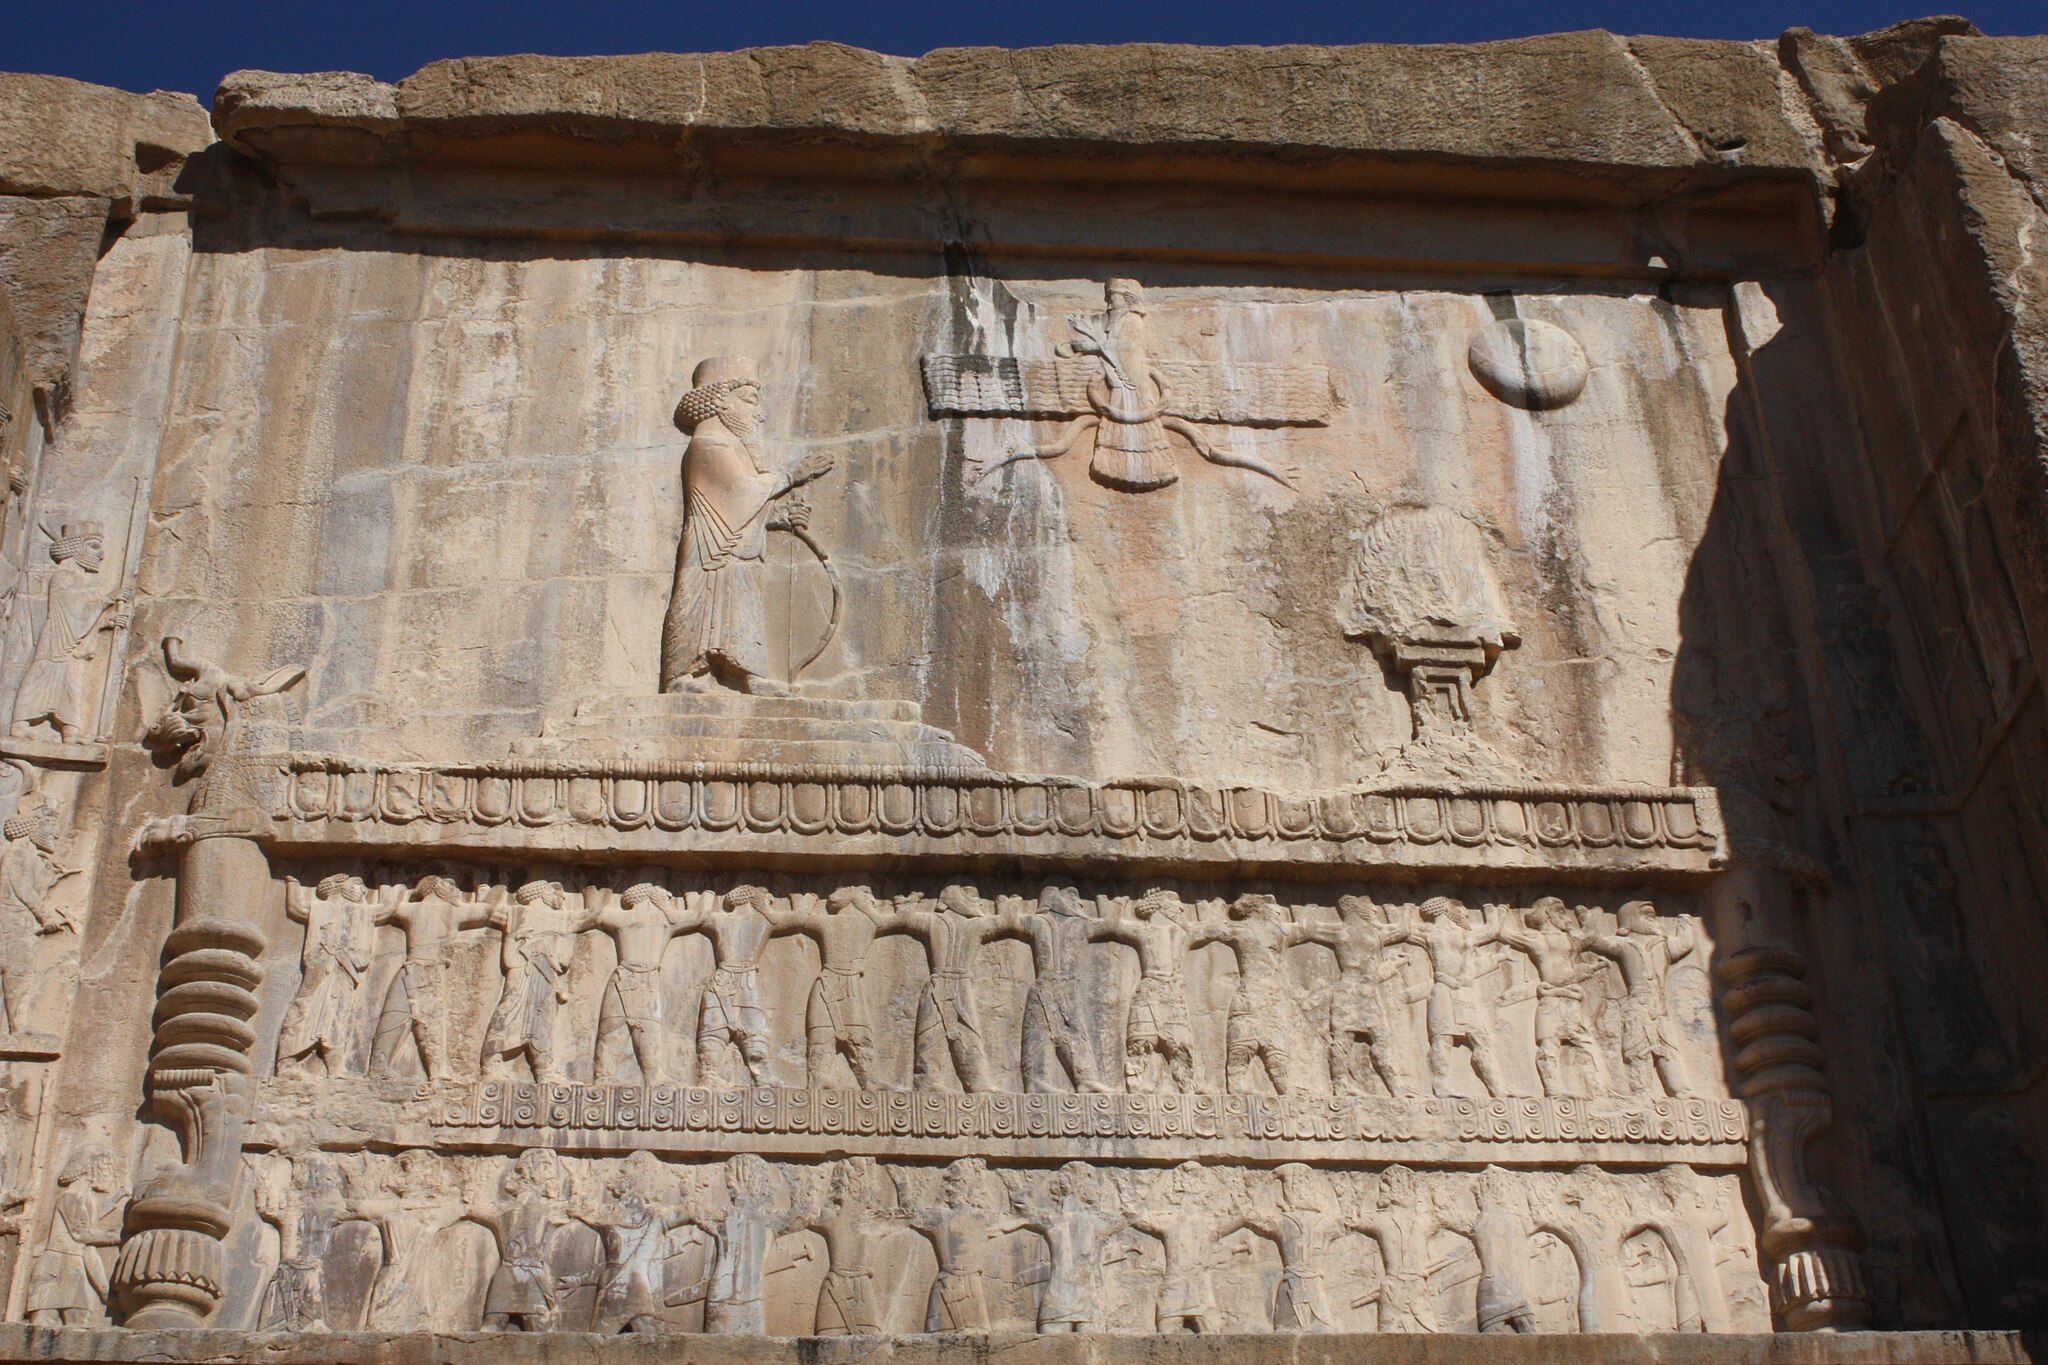
Title: Takhtejamshid 1226
Description: Persepolis in Shiraz
Date: 2009-04-03
Categories: GFDL, Taken with Canon EOS 450D, Tomb of Artaxerxes III, License migration redundant, Self-published work, 2009 in Persepolis, Achaemenids warriors, Reliefs of Faravahar in Persepolis, Reliefs of Ahura Mazda